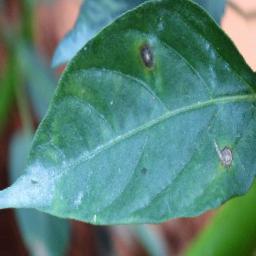
Label: cercospora